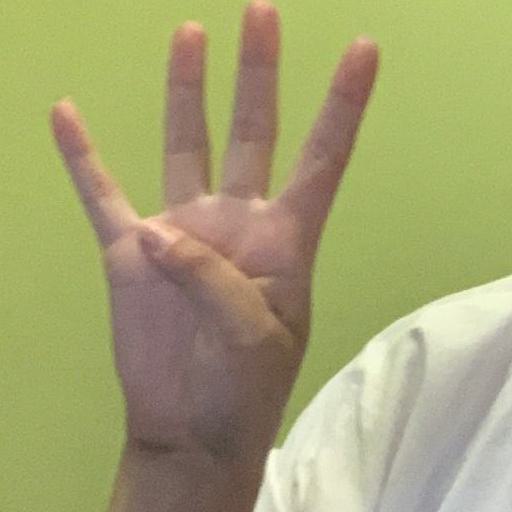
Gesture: four